India After Gandhi

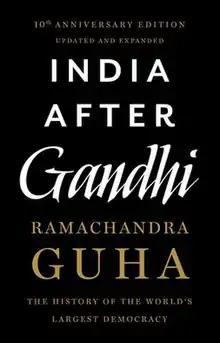
Cover of 10th anniversary edition

India After Gandhi: The History of the World's Largest Democracy is a non-fiction book by Indian historian Ramachandra Guha. First published by HarperCollins in August 2007.